Humpday

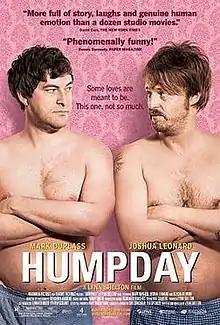
Theatrical release poster

Humpday is a 2009 American mumblecore comedy-drama film directed, produced, and written by Lynn Shelton and starring Mark Duplass, Joshua Leonard, and Alycia Delmore. It premiered at the 2009 Sundance Film Festival. International distribution rights were purchased by Magnolia Pictures for a mid-six figure sum. The film opened in New York City in a limited release on July 10, 2009. The story line follows two male heterosexual best friends, Ben and Andrew. The plot line centers around a "mutual dare" that is introduced at a party, which involves the two main characters engaging in a pornographic film together. The film was shot on-location in Washington state around Seattle from September 2008 to January 2009, and much of the dialogue for the film was improvised.